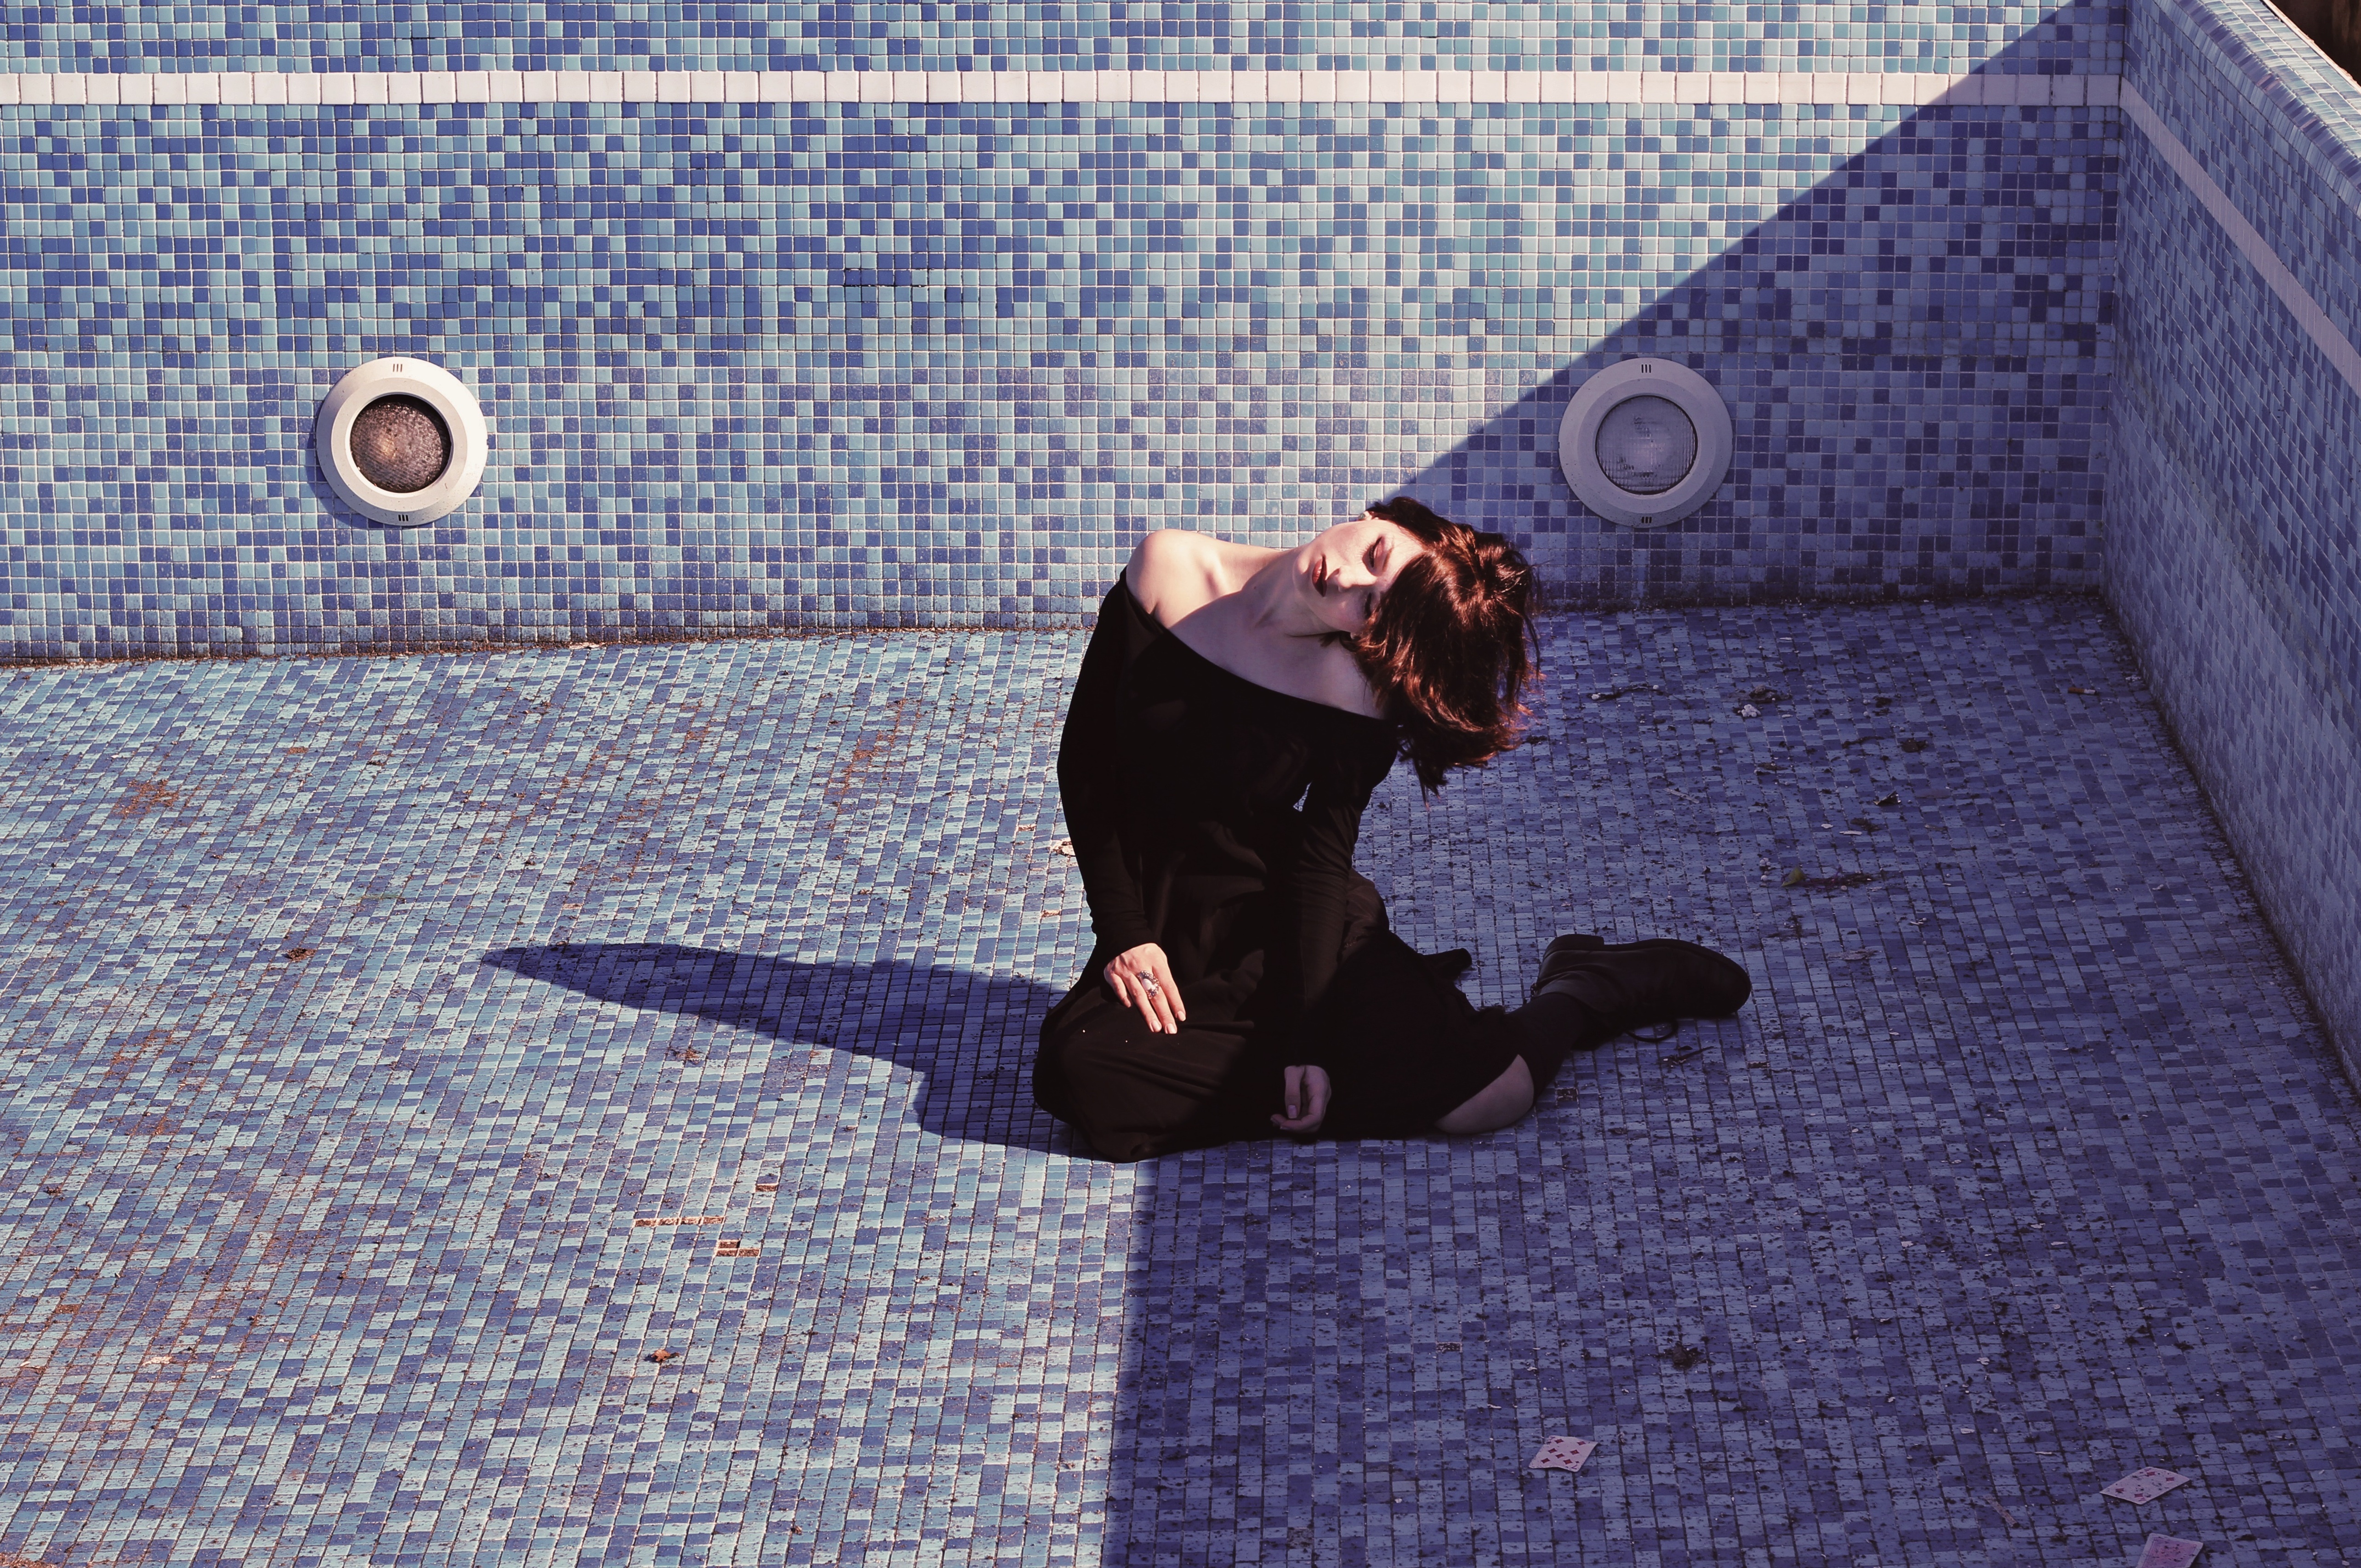
blue, screenshot, flooring, human positions